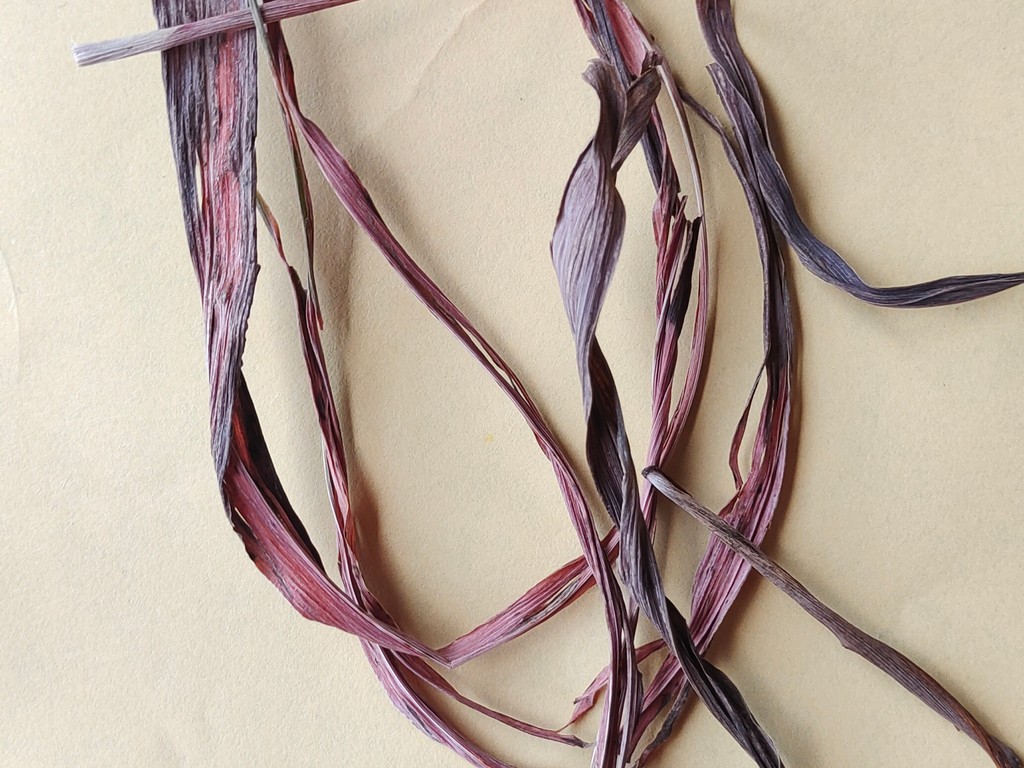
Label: Dried